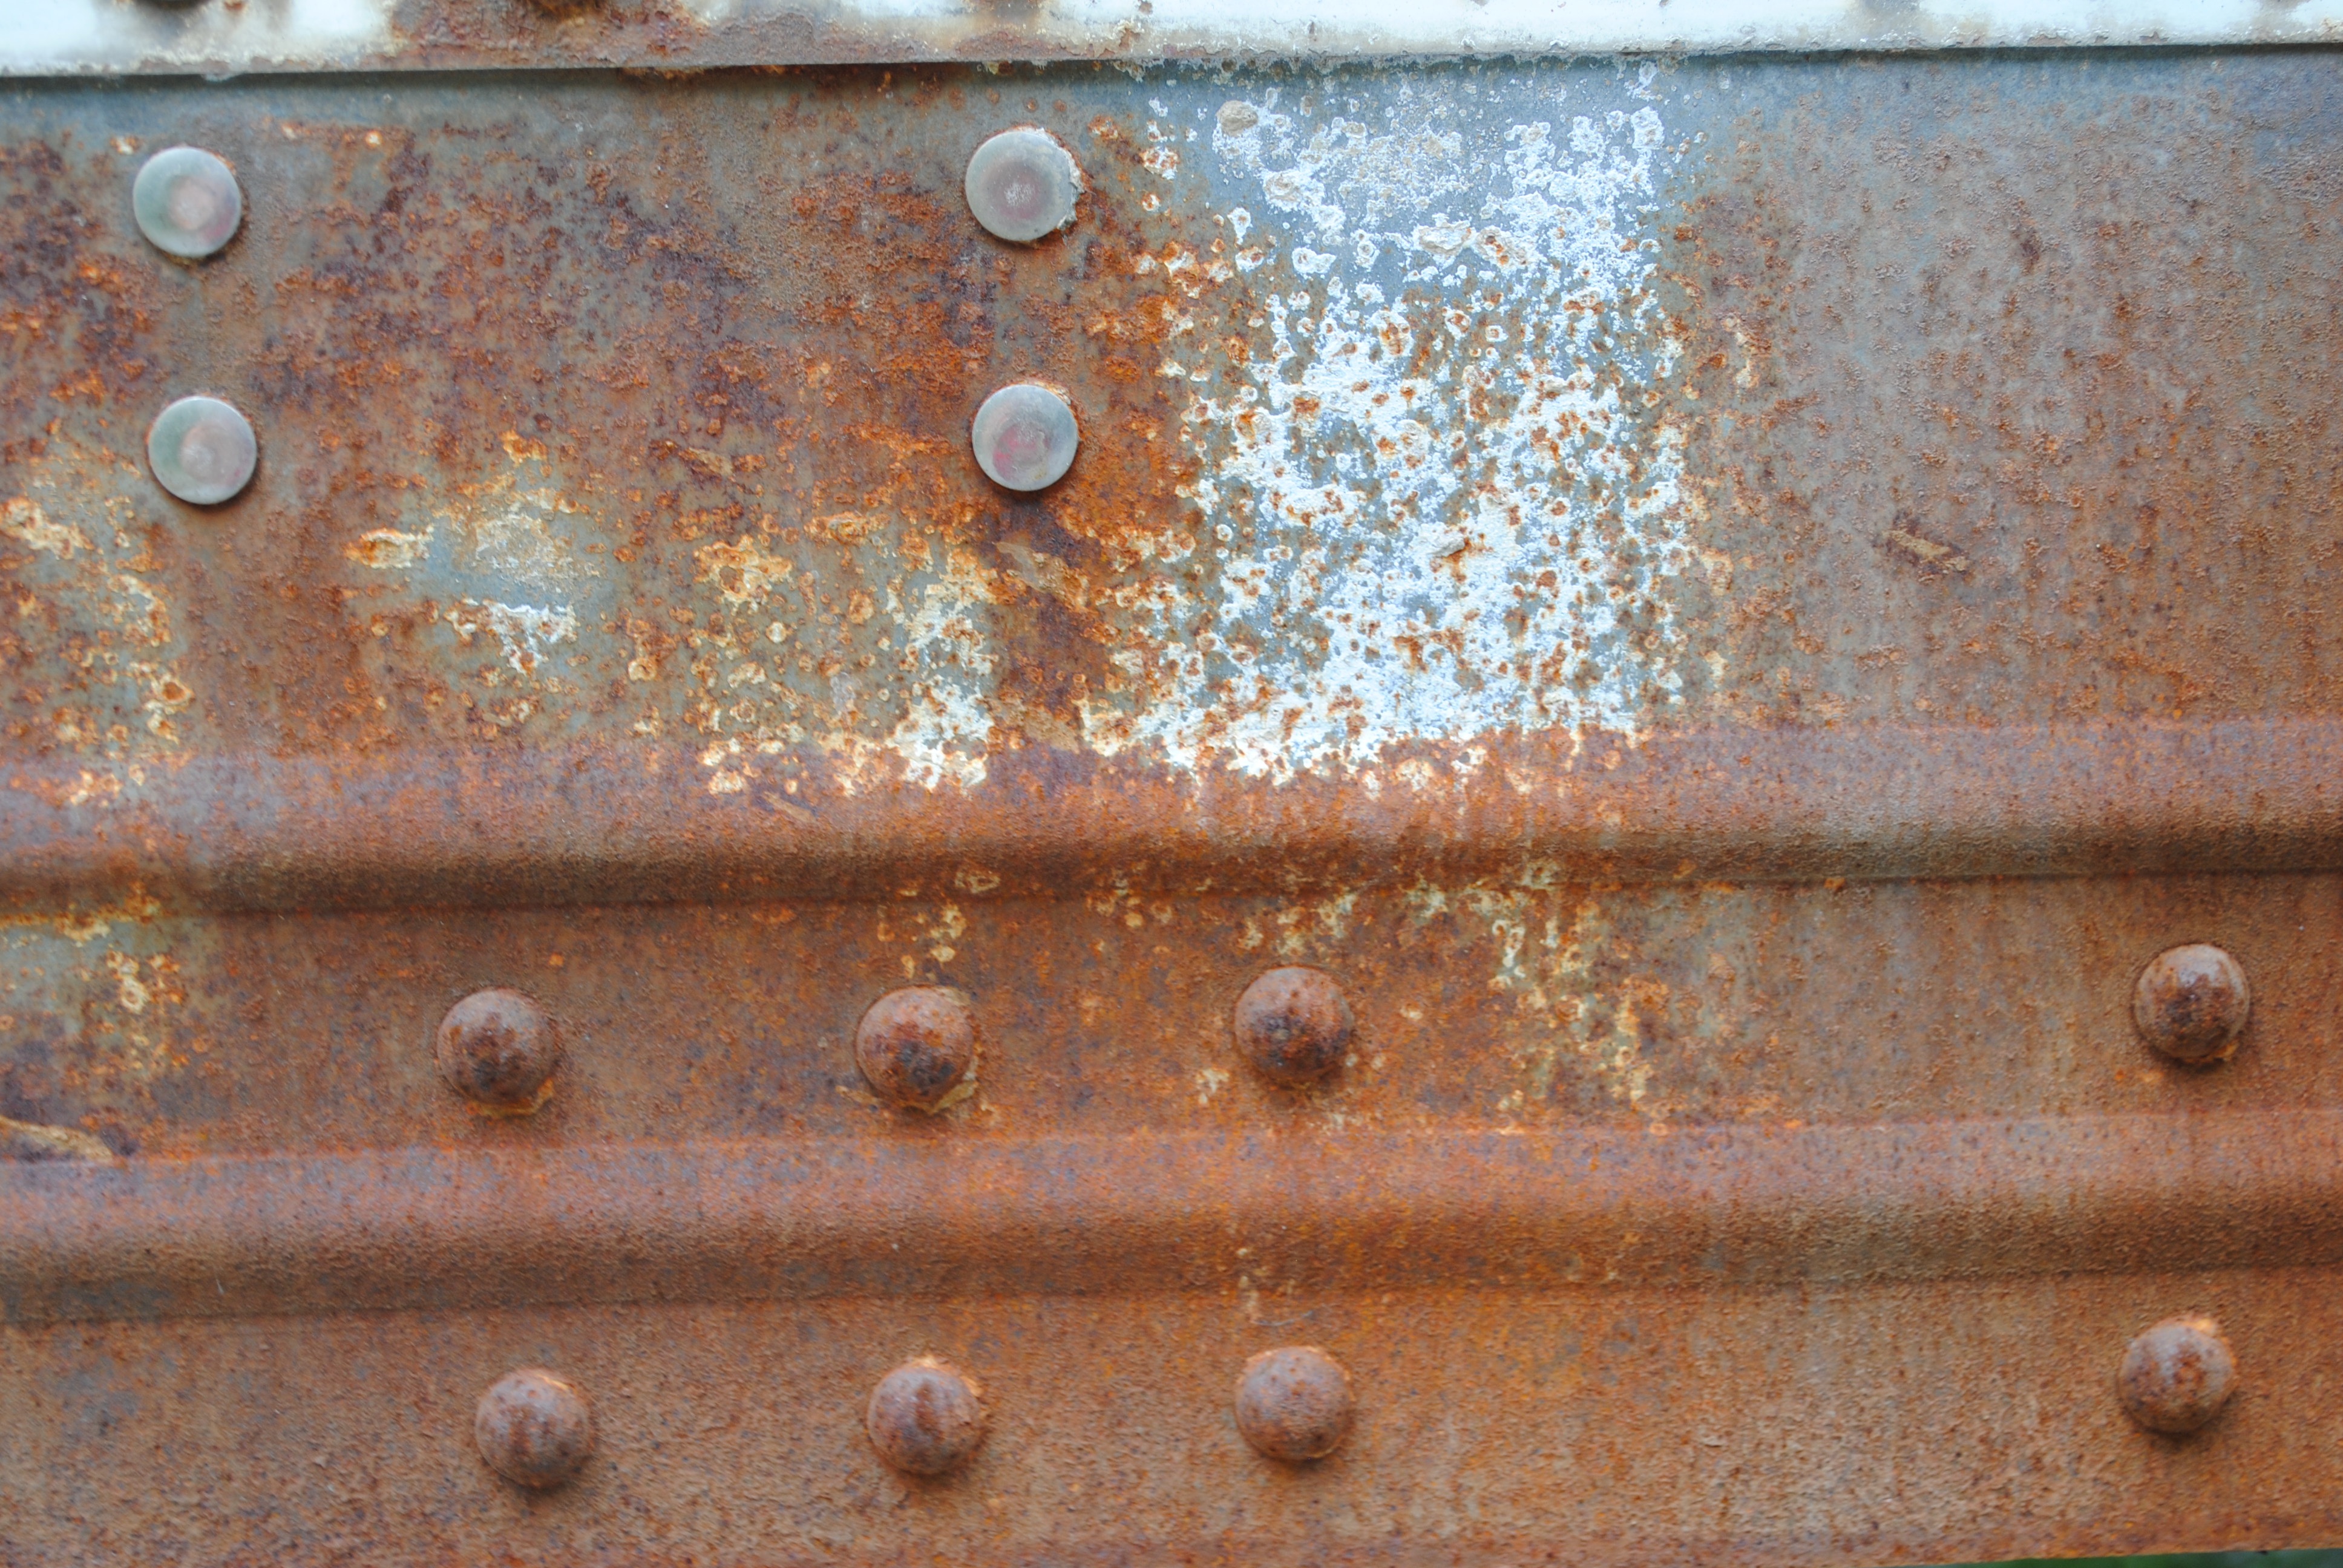
wood, antique, texture, rust, metal, brown, blue, furniture, material, peeling paint, chest, bolts, man made object, automotive exterior